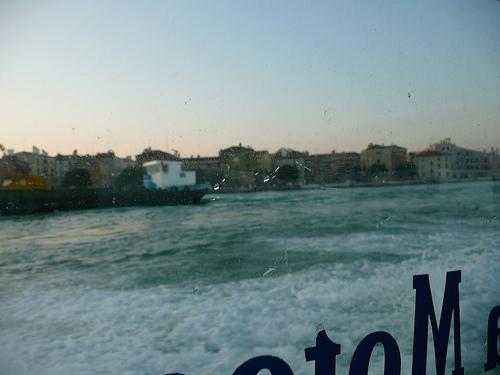
Weather: snow or frosty